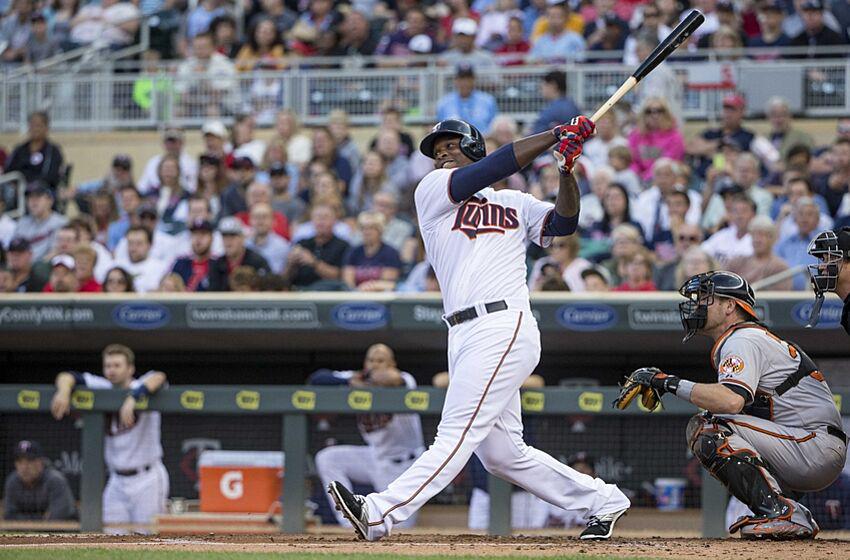
baseball player hits a home run in the first inning against sports team .
Relation: Action, Story